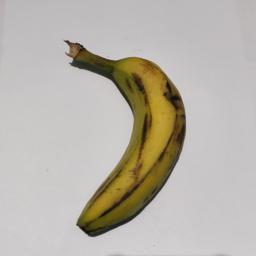
Banana variety: Sagor Kola